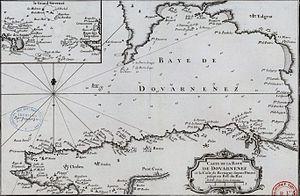
Carte de la baye de Douarnenez et la coste de Bretagne depuis Dinant jusqu'au Bec du Ras par Jacques-Nicolas Bellin, datant de 1764
La baie de Douarnenez est une baie de l’ouest de la France, dans le département du Finistère.
Jacques-Nicolas Bellin, né en 1703 à Paris et mort le 21 mars 1772 à Versailles, est un cartographe hydrographe français.